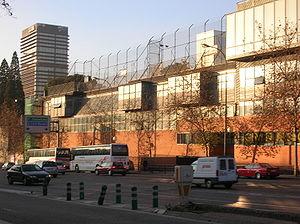
Alejandro de la Sota Martínez, né à Pontevedra le 20 octobre 1913 et décédé le 14 février 1996, était un architecte espagnol.